Gemeenlandshuis

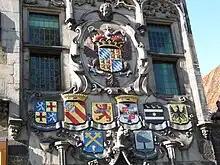
Heraldic shields of the Delft Water Board members in 1645, the year that the Water Board bought this house for board meetings, on the facade of the Gemeenlandshuis in Delft.

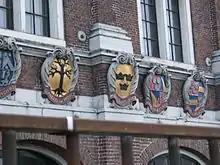
Heraldic shields of the Halfweg Water Board members in 1646, the year that the Water Board built this house for board meetings, on the facade of the Gemeenlandshuis Zwanenburg in Halfweg.

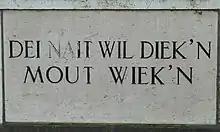
Keystone on the Waterschapshuis in Onderdendam; "Dei nait wil diek'n mout wiek'n", which loosely translated means "Whoever doesn't want to build a dike has to yield."

Early flood control in the Netherlands is often called the "Teerschouw", which loosely translated means "consumption during observation". This technique was a periodic check of the local dike system by the Dike-reeve and his men. If they found a problem, they would simply go to the nearest house or inn, and stay there for free until the problem was fixed. This was a fairly direct and simple form of water management. These measures were rarely necessary, since the local people took water management very seriously. The Dike-reeve and his men (themselves local representatives of smaller water board agencies) mostly met to discuss major issues and water improvements, and though they met at each other's homes until the 16th century, as the country grew and the water management issues became more complex, halls were purchased to meet each other regularly.